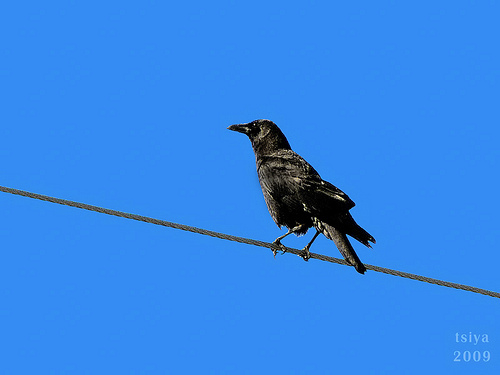
this medium size bird is a crow that has all black feathers, beak, talons and body.
this solid black bird has a long body and a bill that is straight and short.
an all black bird with a sharp thick black beak.
bird with beak that is slightly curved at the tip, gray tarsus and feet, and the whole body is covered in black
this bird is black in color with a black beak, and black eye rings.
a completely black bird with a large beak.
this bird has black feet with a black crown and slightly long black bill.
this black bird has a pointed beak that blends in with its eyes and feathers.
a large all black bird.
this bird has a black crown with a black back and black feet.
Species: American Crow